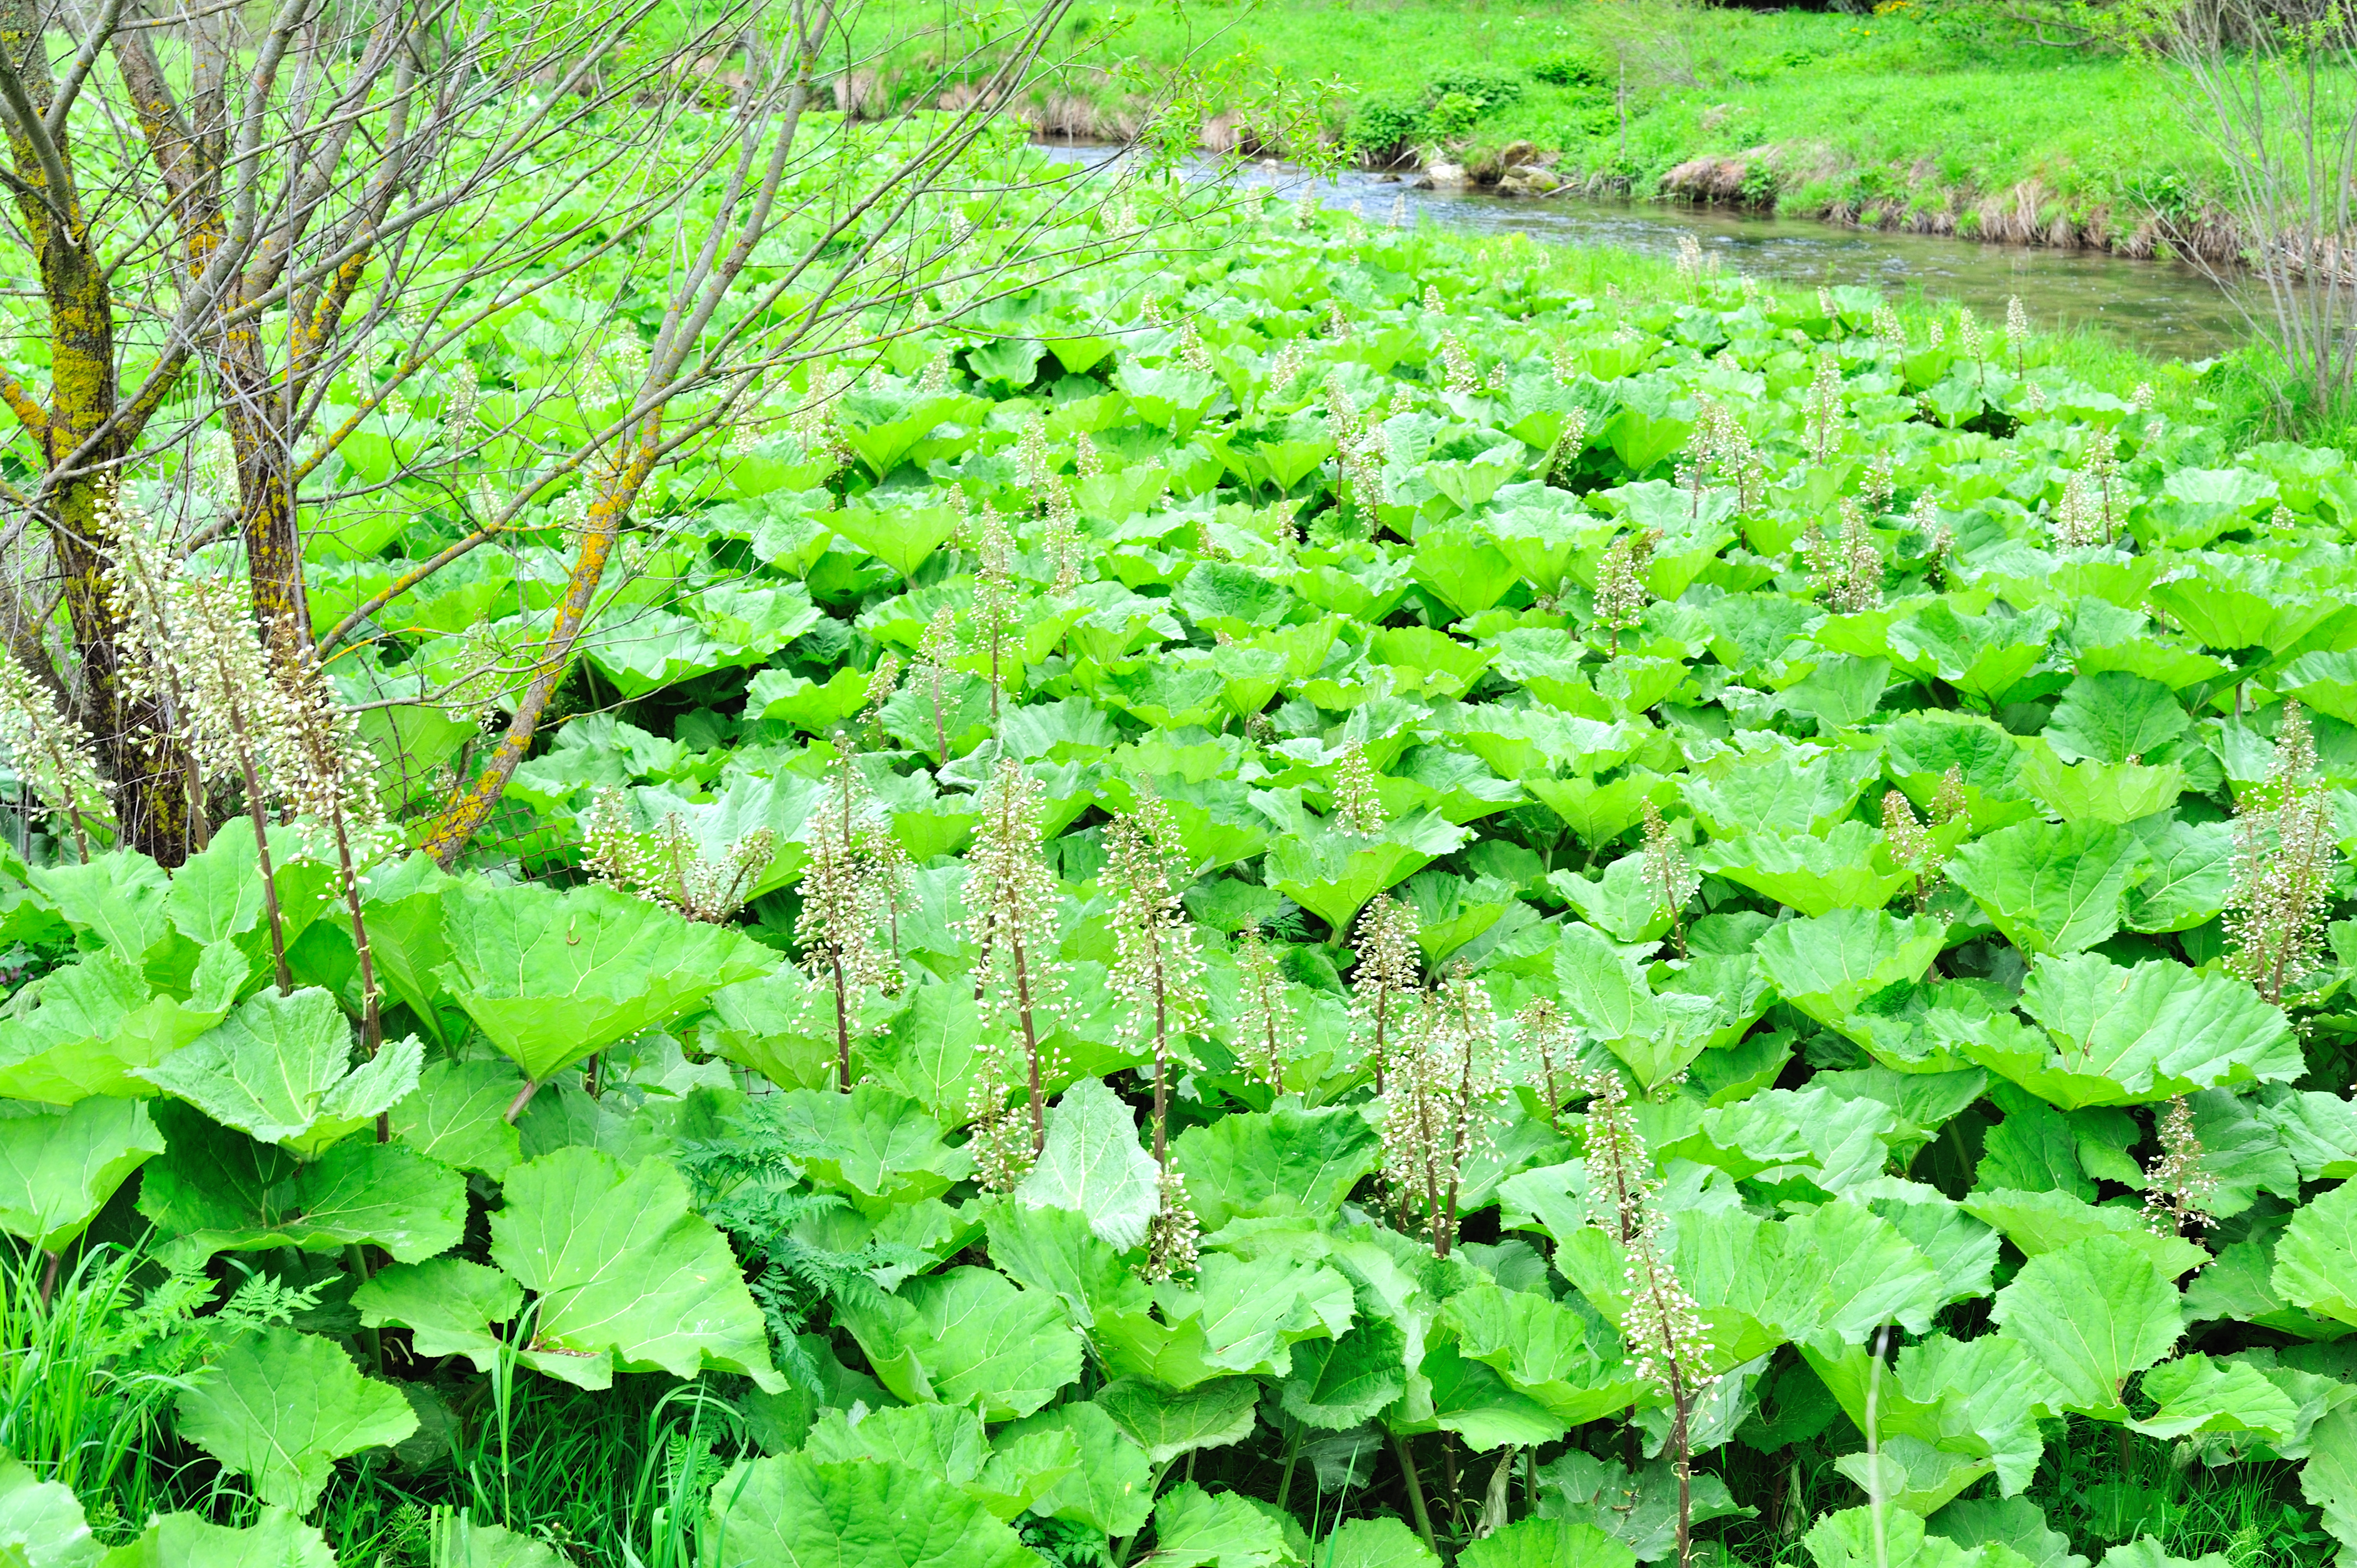
plant, field, meadow, leaf, flower, food, produce, vegetable, soil, agriculture, trigrad, flowering plant, annual plant, land plant, leaf vegetable